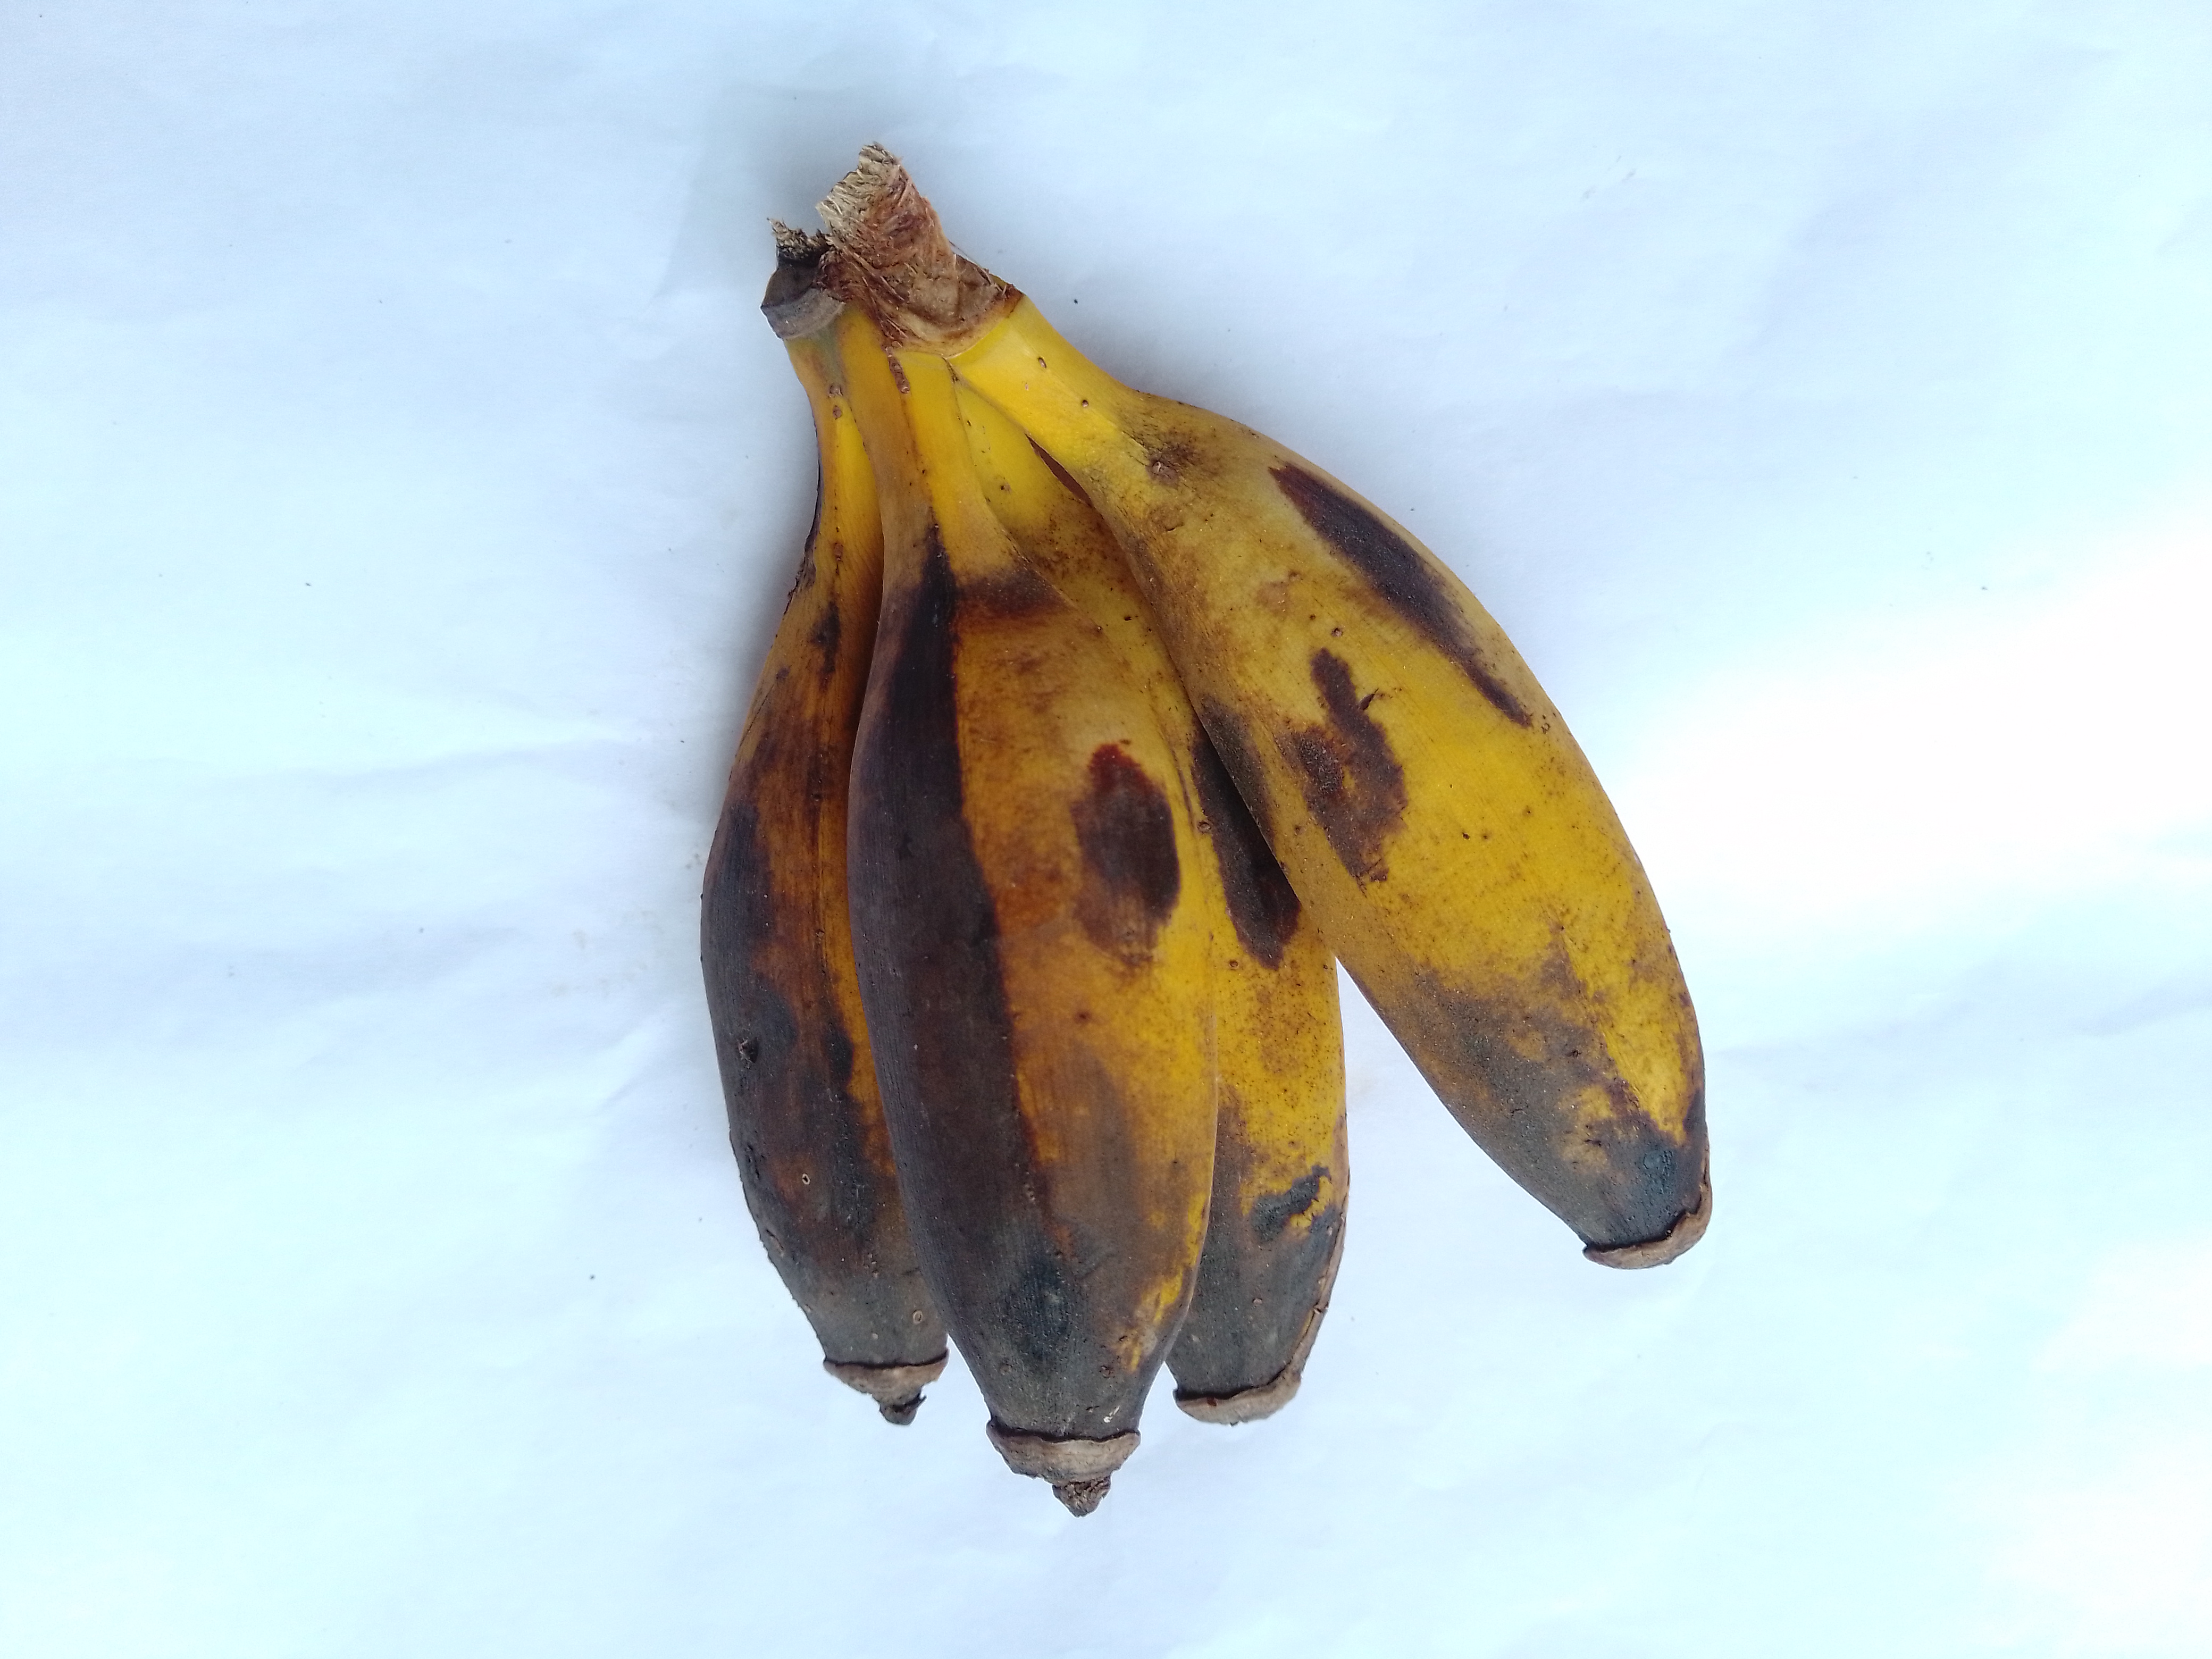
Fruit: banana
Condition: rotten